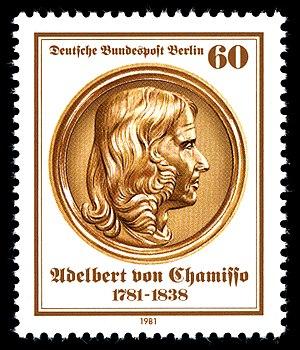
Cette liste recense les personnalités figurant sur les timbres-poste d'Allemagne fédérale, de la République Démocratique d'Allemagne, des diverses zones d'occupation alliées, de la Sarre, du Troisième Reich, de la République de Weimar, de l'Empire Allemand ainsi que des divers petits royaumes qui l'ont précédé.